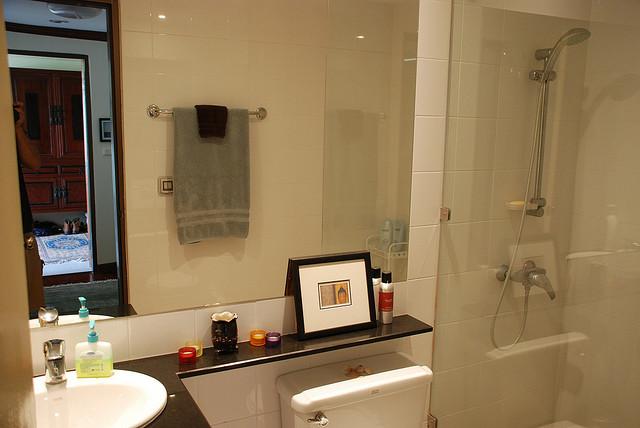
A white sink and toilet in a room.